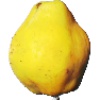
Label: quince